WTOM-TV (Lansing, Michigan)

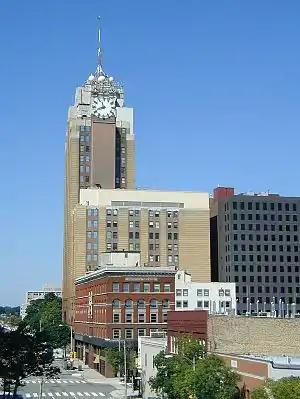
WILS-TV/WTOM-TV broadcast from the Boji Tower, then known as the Michigan National Bank Tower, in downtown Lansing

WILS-TV began broadcasting September 20, 1953. An affiliate of ABC and DuMont from day one, the station broadcast from studios at 407-11 Washington Avenue and a transmitter atop the Olds Tower/Michigan National Bank Tower—now known as the Boji Tower—downtown. The station received its network programming by a microwave relay from Detroit via a hop at Milford, as AT&T could not provide a direct connection to Lansing.